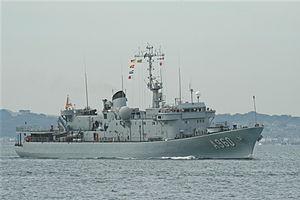
Voici la liste des navires de la marine belge, actuels ou retirés du service.
L'Armada de Rouen de 2019 est la septième édition de l'Armada de Rouen se déroulant du 6 au 16 juin 2019 sur les quais de Seine à Rouen. Ce rassemblement maritime fête ses 30 ans d'existence.